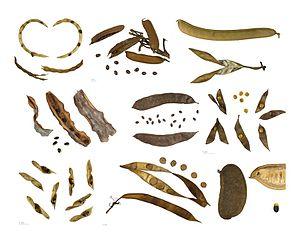
Gousse de différentes espèces de la famille des Fabaceae
La gousse, surnommée par les premiers botanistes légume est un fruit à péricarpe sec à double déhiscence, les deux fentes isolant deux valves qui portent chacune une rangée de graines.